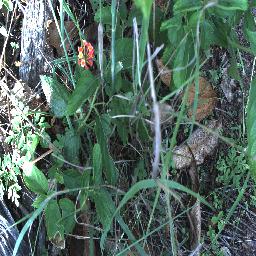
Label: lantana